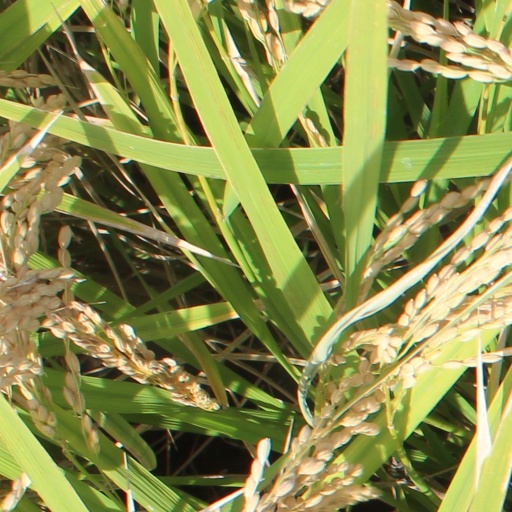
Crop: rice